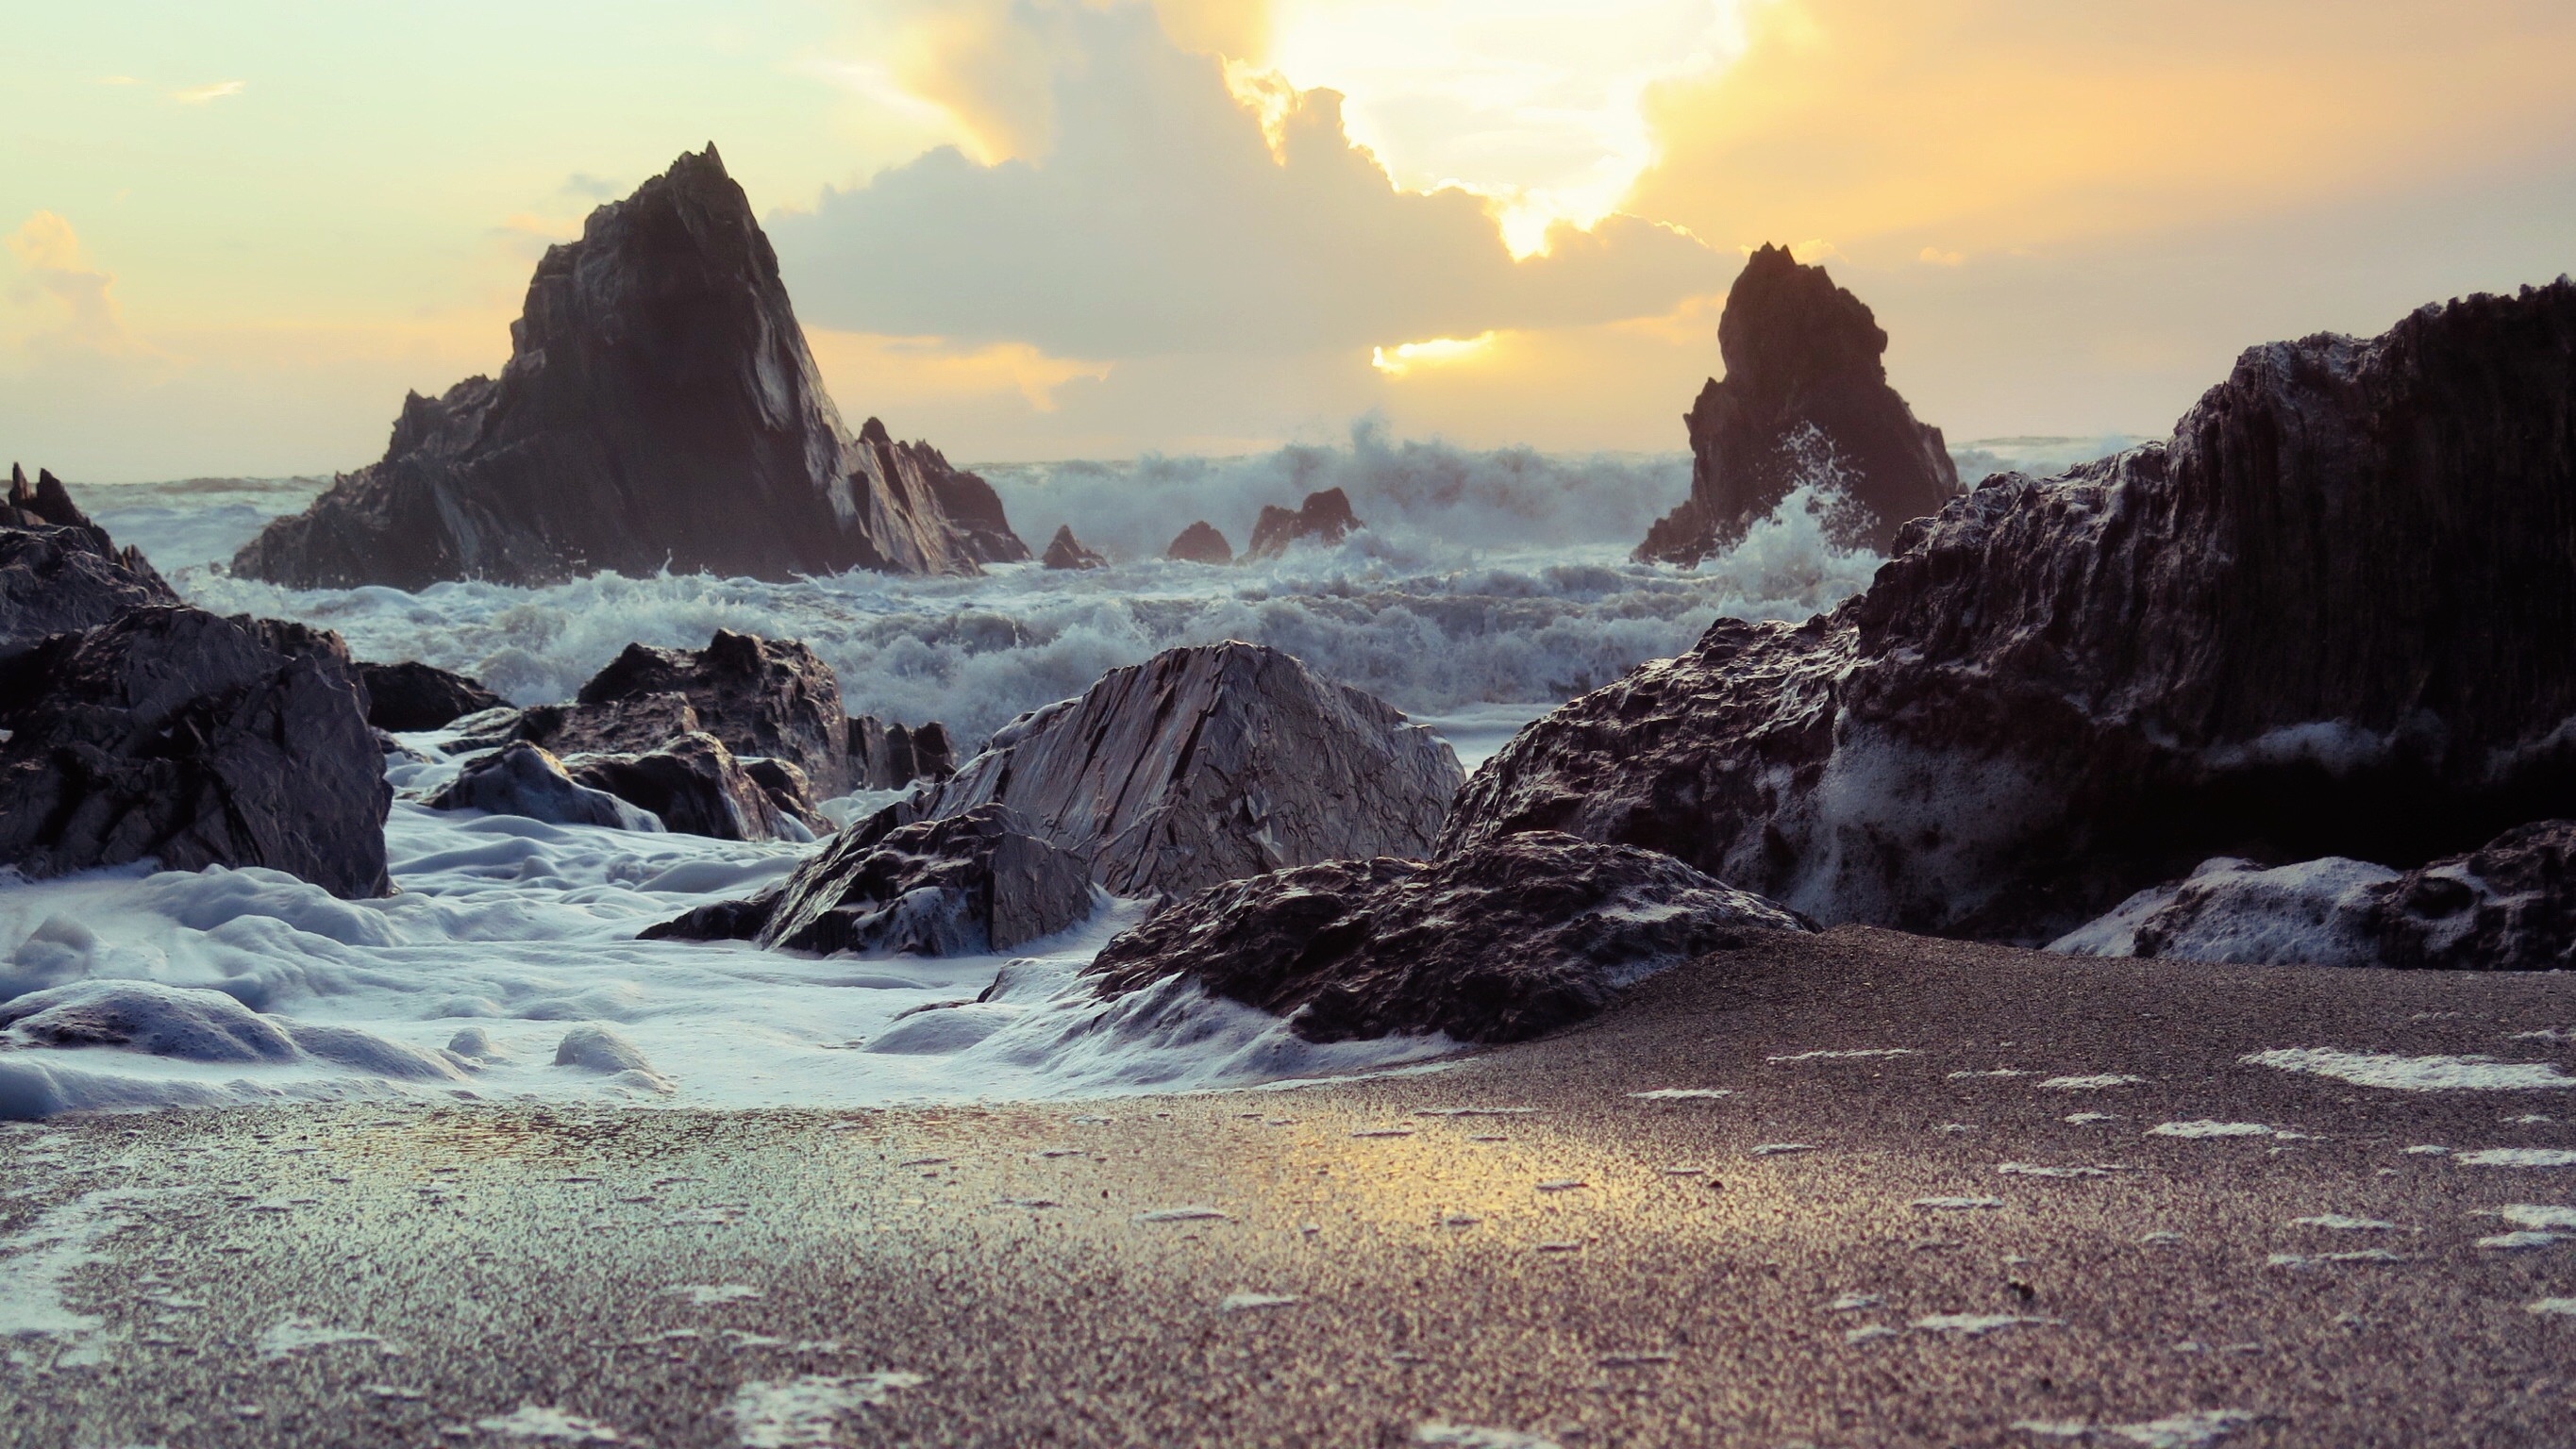
beach, landscape, sea, coast, water, rock, ocean, wilderness, mountain, sunrise, sunset, morning, shore, wave, dawn, mountain range, cliff, terrain, atmospheric phenomenon, mountainous landforms